Lê Duẩn

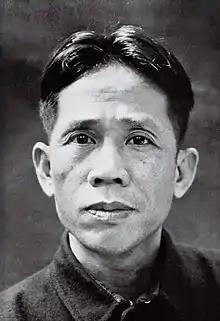
Lê Duẩn in 1951

In the aftermath of the 1954 Geneva Accords, which split Vietnam into North and South, Lê Duẩn was responsible for reorganising the Việt Minh combatants who had fought in South and Central Vietnam. While most Việt Minh fighters were regrouped to North Vietnam as stipulated in the Accords, 5,000 to 10,000 fighters were left in the south as a base for future insurgency.